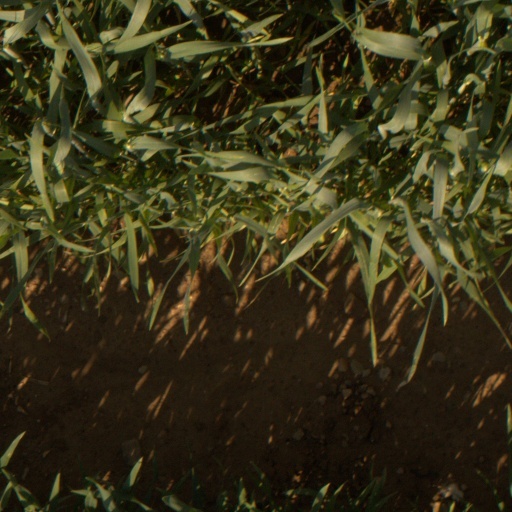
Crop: wheat